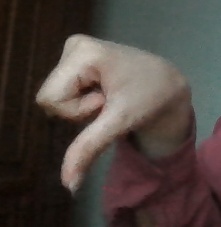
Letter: waw